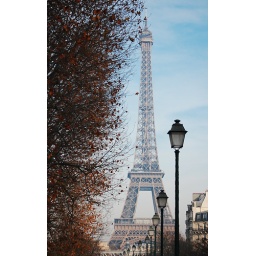
shot of the eiffel tower from beside the Seine river in the winter. Shot in Paris 2009